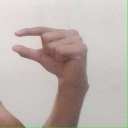
अक्षर: ग